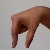
The image shows a hand gesture representing the letter 'Q' in Indian Sign Language.